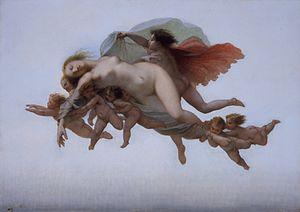
Auguste-Barthélemy Glaize, né le 15 décembre 1807 à Montpellier, et mort le 8 août 1893 à Paris, est un peintre, lithographe et pasteliste français.